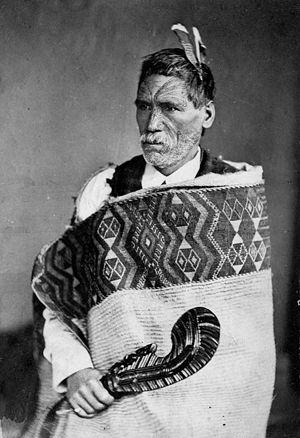
Ngati Maniapoto est une tribu maorie dont les terres se trouvent sur la côte ouest de l'île du Nord de Nouvelle-Zélande. Elles incluent la ville de Te Kuiti et la vallée de la rivière Waipa.
Les femmes sont impliquées dans la photographie depuis les débuts de son invention. Constance Fox Talbot, épouse de Henry Fox Talbot, l'un des acteurs clés du développement de la photographie dans les années 1830 et 1840, a elle-même expérimenté le processus dès 1839. Richard Ovenden lui attribue une image floue d'un court verset du poète irlandais Thomas Moore, qui ferait d'elle la plus ancienne photographe connue.